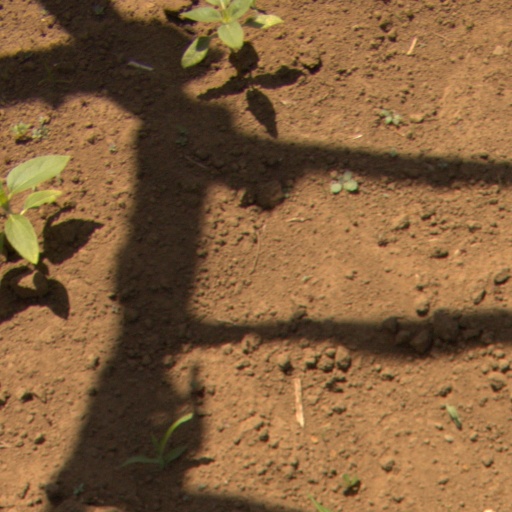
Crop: Jerusalem artichoke